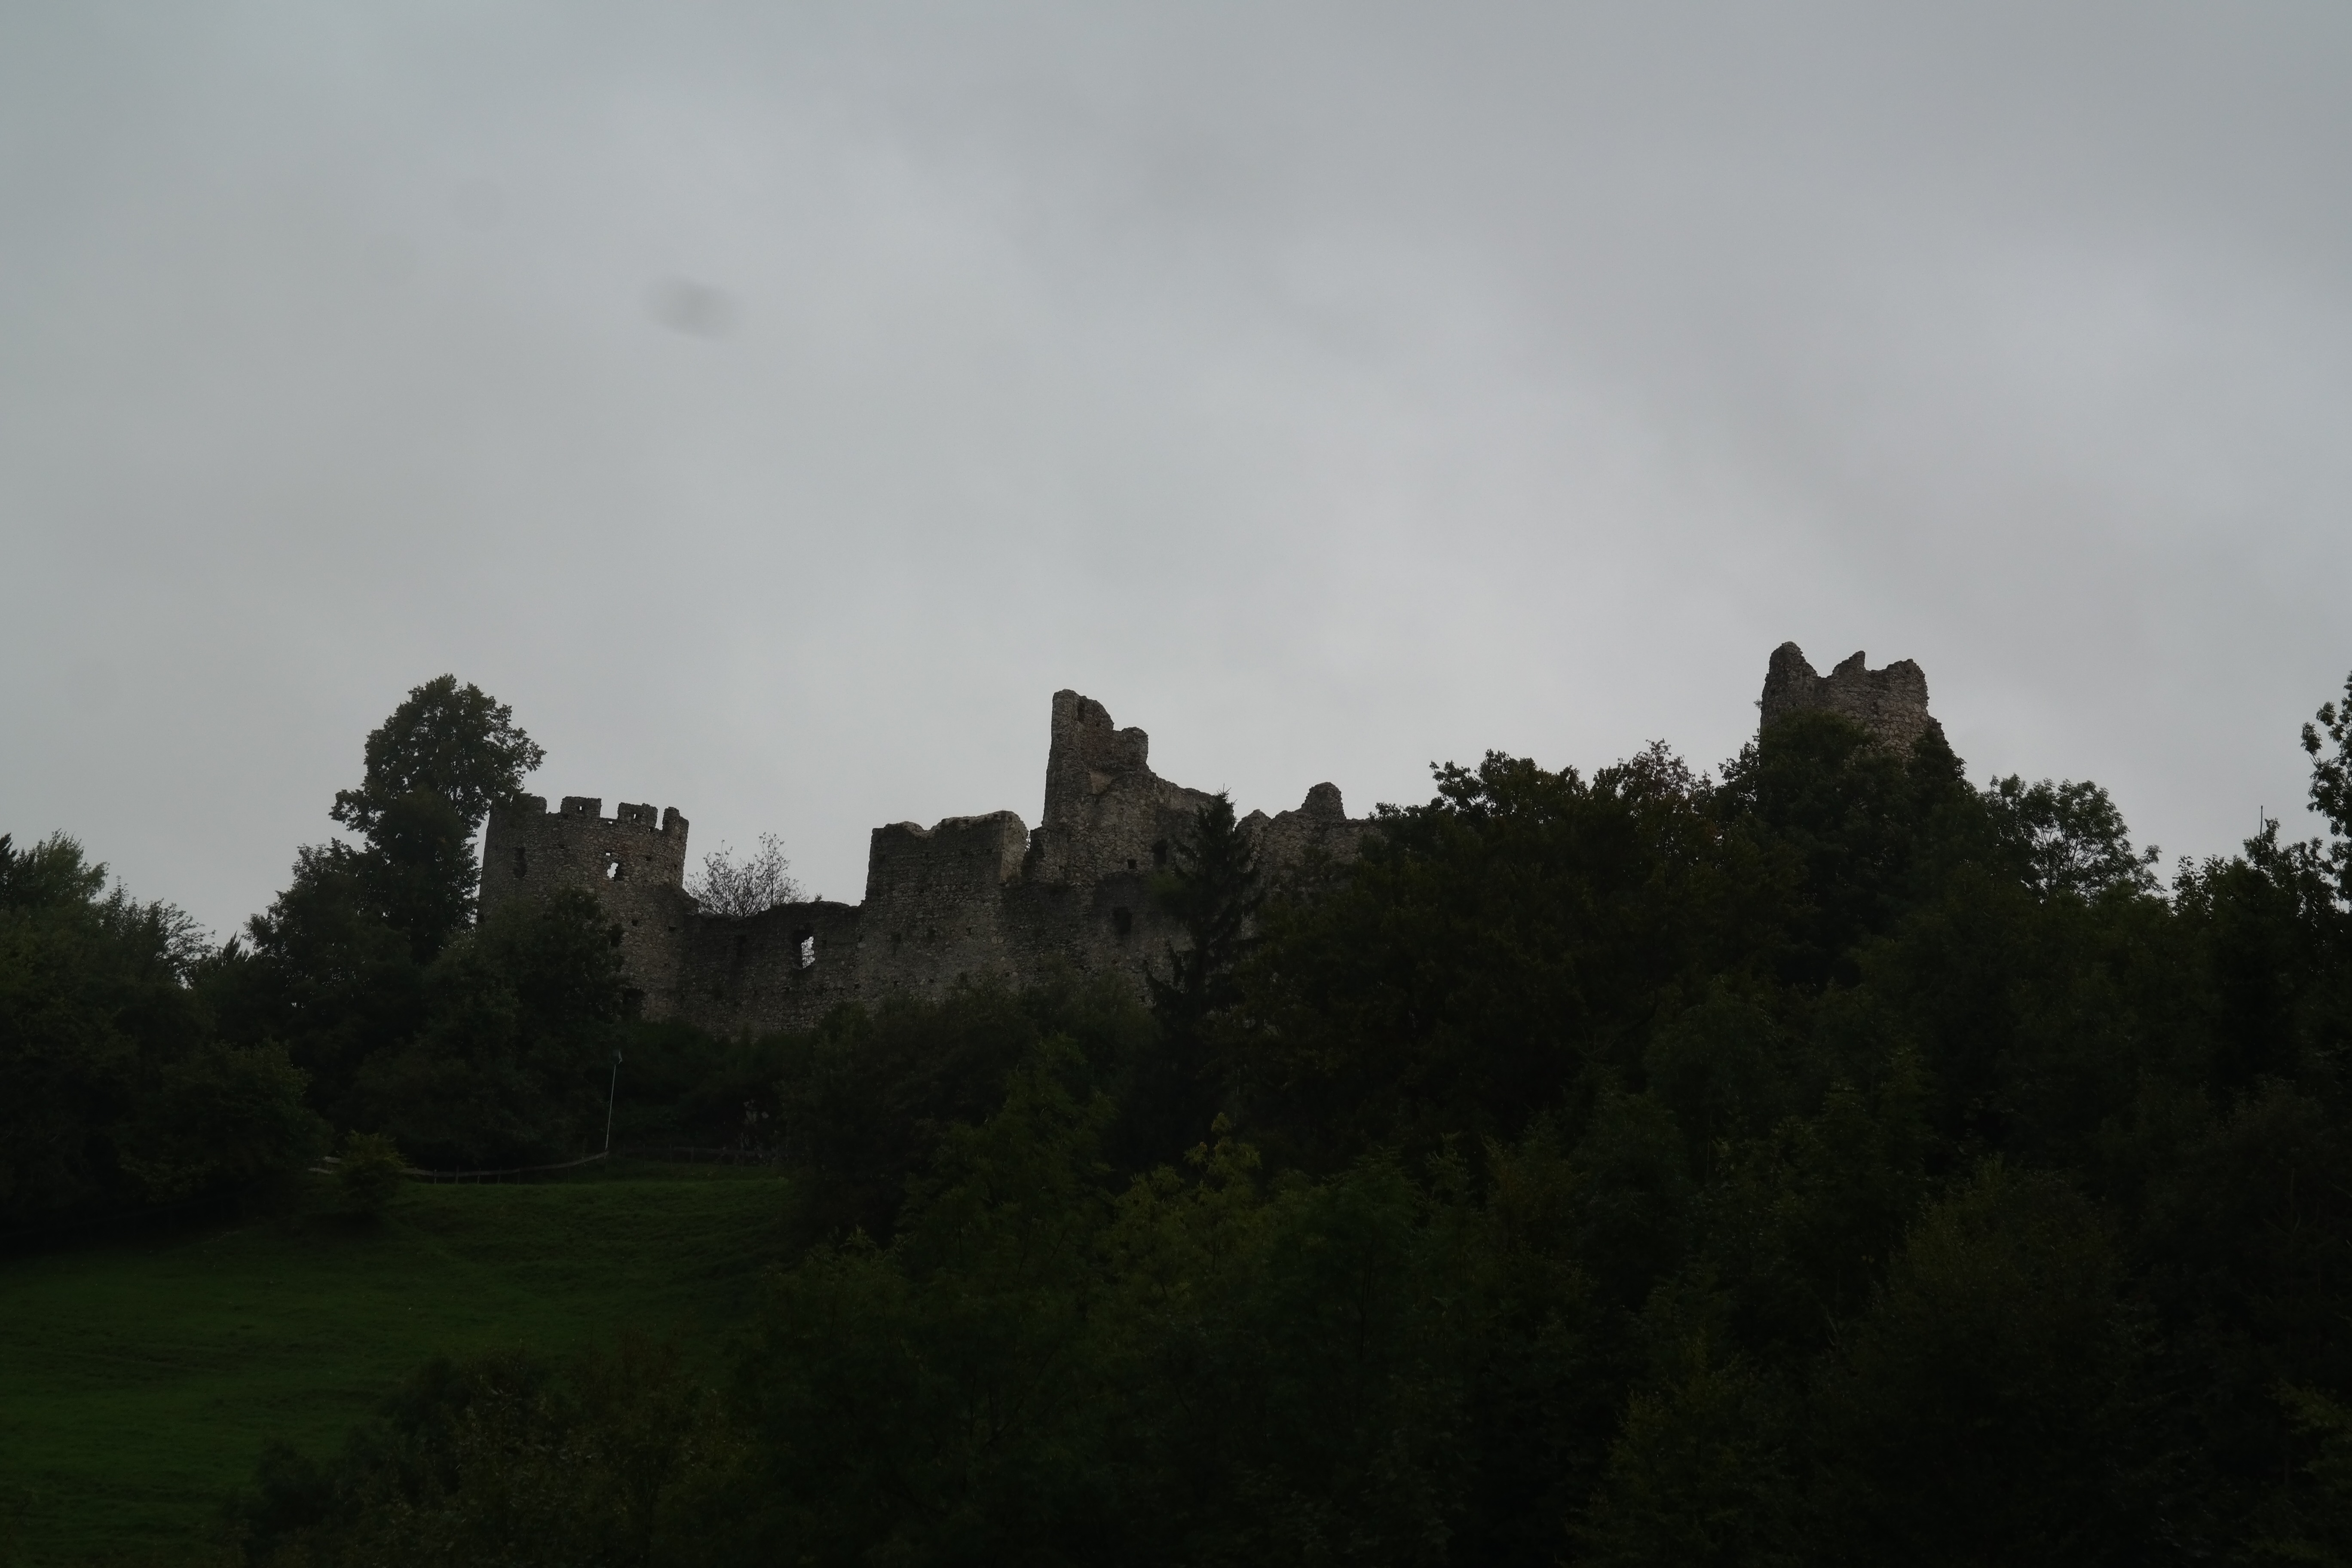
landscape, tree, grass, horizon, cloud, sky, skyline, sunlight, morning, hill, dusk, castle, rural area, bad weather, burgruine, curtain wall, height burg, atmospheric phenomenon, atmosphere of earth, allgau, hohenfreyberg, coat wall castle, shield wall